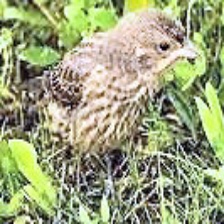
Species: BROWN HEADED COWBIRD
Scientific name: MOLOTHRUS ATER